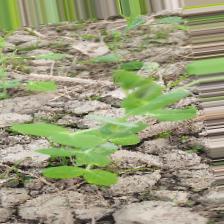
Label: Powdery Mildew